David Asante

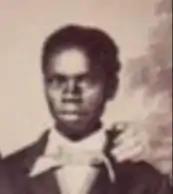
David Asante, Basel

David Asante was born on 23 December 1834 at Akropong-Akuapem, capital of Akuapem, a state 30 miles (48 km) northeast of Accra. His father was Nana Owusu Akyem of the ruling Asona clan and direct cousin of the then Okuapehene, Nana Adum Tokori. Asante's father was a personal friend of Andreas Riis, the Danish minister and first Basel missionary-survivor on the Gold Coast. David Asante's cousin was his fellow linguist, Theophilus Opoku. As a child, he began his formal education when his father gave him to the Basel missionary, Johann G. Widmann as a houseboy and year later, he was sent to J. C. Dieterle to become a personal assistant in his household. He learnt English during his time with the two missionaries who described him as hardworking and bright.